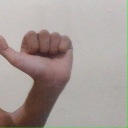
अक्षर: त